NGC 6845

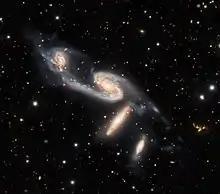
Gemini Observatory photograph of the galaxy cluster.

NGC 6845 (also known as Klemola 30) is an interacting system of four galaxies in the constellation Telescopium. The cluster has certain similarities with Stephan's Quintet. Its distance is estimated to be about 90 Mpc.